Casa Loma

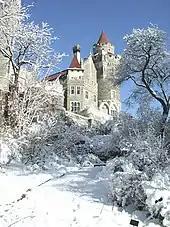
The property is located on an escarpment above Davenport Road.

The Oak Room (originally called the Napoleon Drawing Room) is the most decorated room in the house, and was used for formal occasions. It is encased in wood panels in the style of Grinling Gibbons, which took three artisans three years to carve. The highly ornamented plaster ceiling was made by Italian craftsmen, and was enhanced by the use of indirect lighting in the ceiling. Among other fixtures, the room featured a high Louis XVI style faux-gilt carved light standard with 24 bulbs.